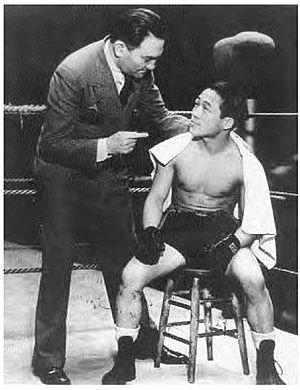
Le boxeur coréen Joe Teiken avec son entraîneur Frank Tabor lors d'un combat en Californie en 1933.
Les jeux du sanctuaire Meiji, aussi appelés jeux du Meiji-jingū, sont une manifestation sportive se déroulant dans toute la région de Kantō, au Japon, de 1924 à 1942. Ils débutent rituellement au stade du Meiji-jingū Gaien, situé dans les jardins extérieurs du sanctuaire Meiji à Tokyo, et ont pour objectif d'honorer la mémoire de l'empereur Meiji et la formation du corps et l'esprit des citoyens. Les participants sont principalement des lycéens qui représentent leurs écoles. Ces jeux peuvent être considérés comme l'équivalent d'avant-guerre de l'actuel festival national des sports du Japon.